Nuclear power plant

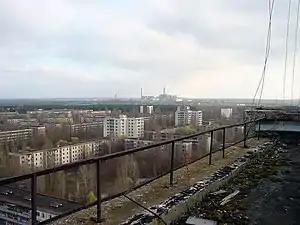
The Ukrainian city of Pripyat abandoned due to a nuclear accident, which took place at Chernobyl Nuclear Power Plant on 26 April 1986, seen in the background.

The nuclear power debate about the deployment and use of nuclear fission reactors to generate electricity from nuclear fuel for civilian purposes peaked during the 1970s and 1980s, when it "reached an intensity unprecedented in the history of technology controversies," in some countries.